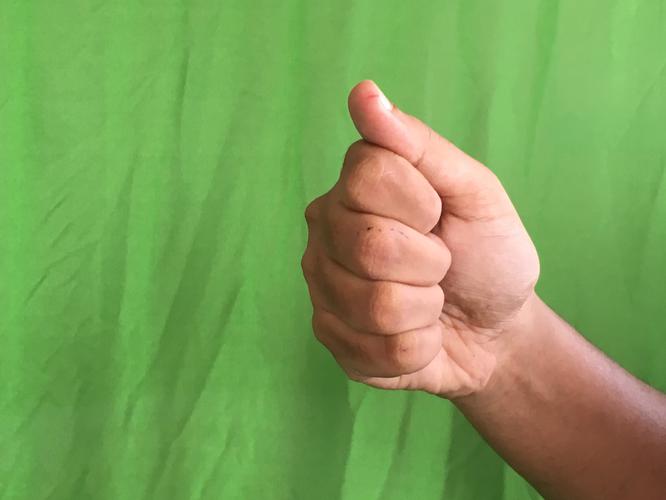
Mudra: Mushti
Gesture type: single_hand